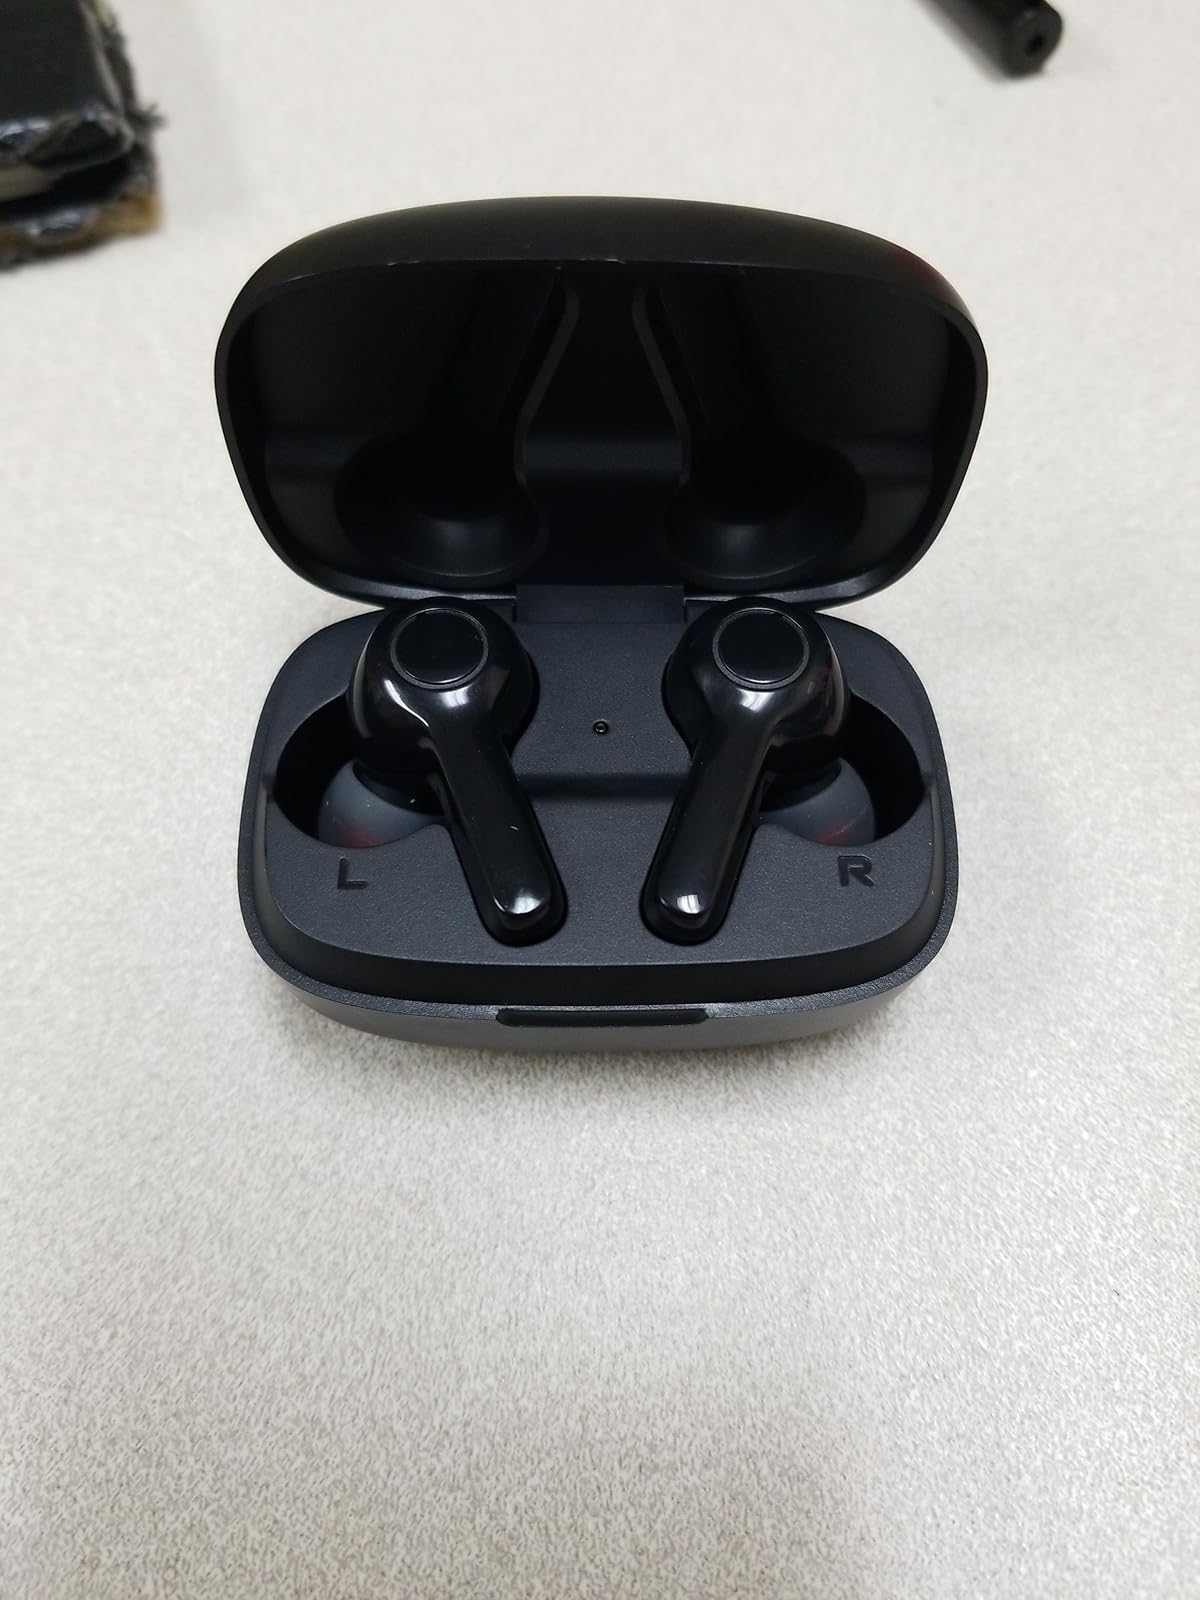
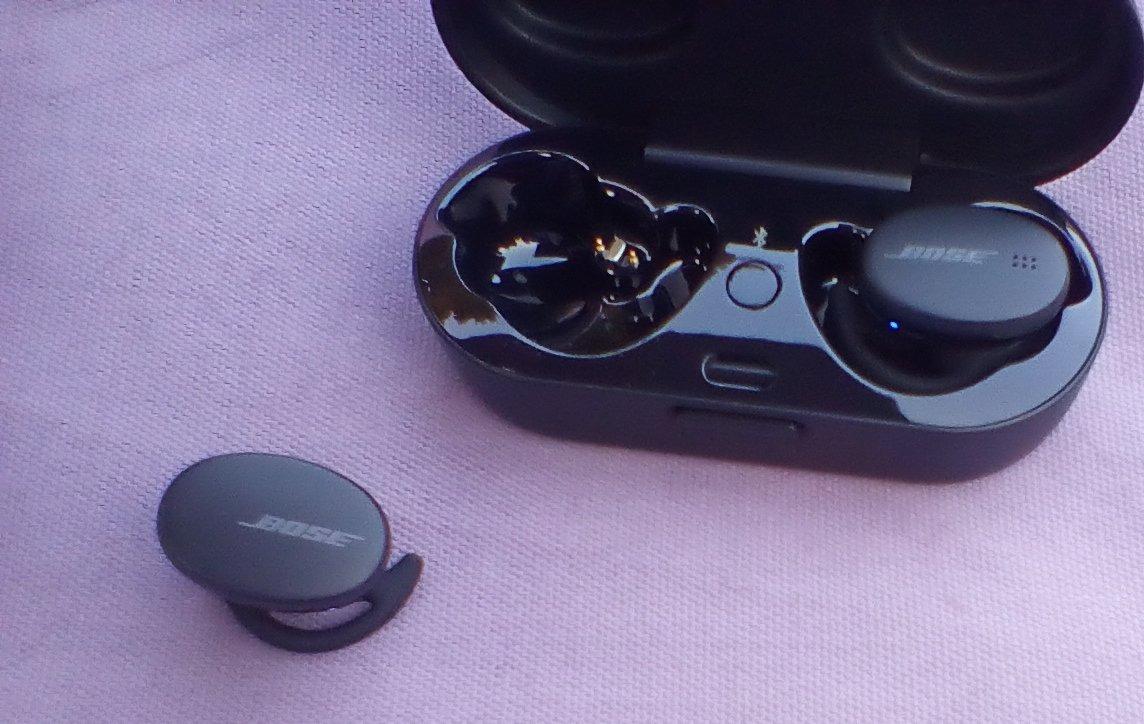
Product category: earbuds
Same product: no